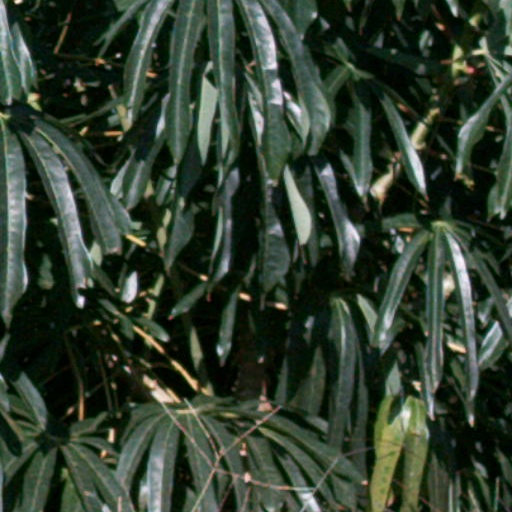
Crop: cassava